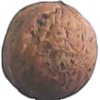
Label: Walnut 1